Antonio da Trento

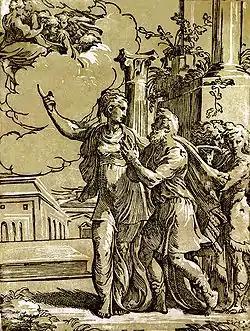
Antonio da Trento, "Tiburtine Sibyl and the Emperor Augustus"

Antonio da Trento (1508–1550) was an Italian printmaker, born in Trento. He specialized in chiaroscuro woodcuts, especially of religious subjects. Da Trento probably first learned wood engraving from Ugo da Carpi. He was later a disciple of Parmigianino, and afterwards within the School of Fontainebleau.